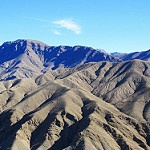
Scene: Outdoor